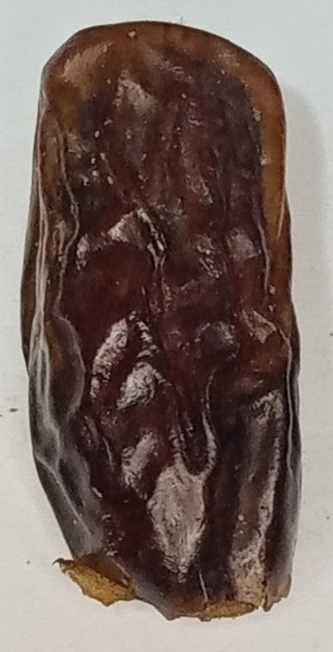
Variety: gajar
Size: large
Grade: grade-2